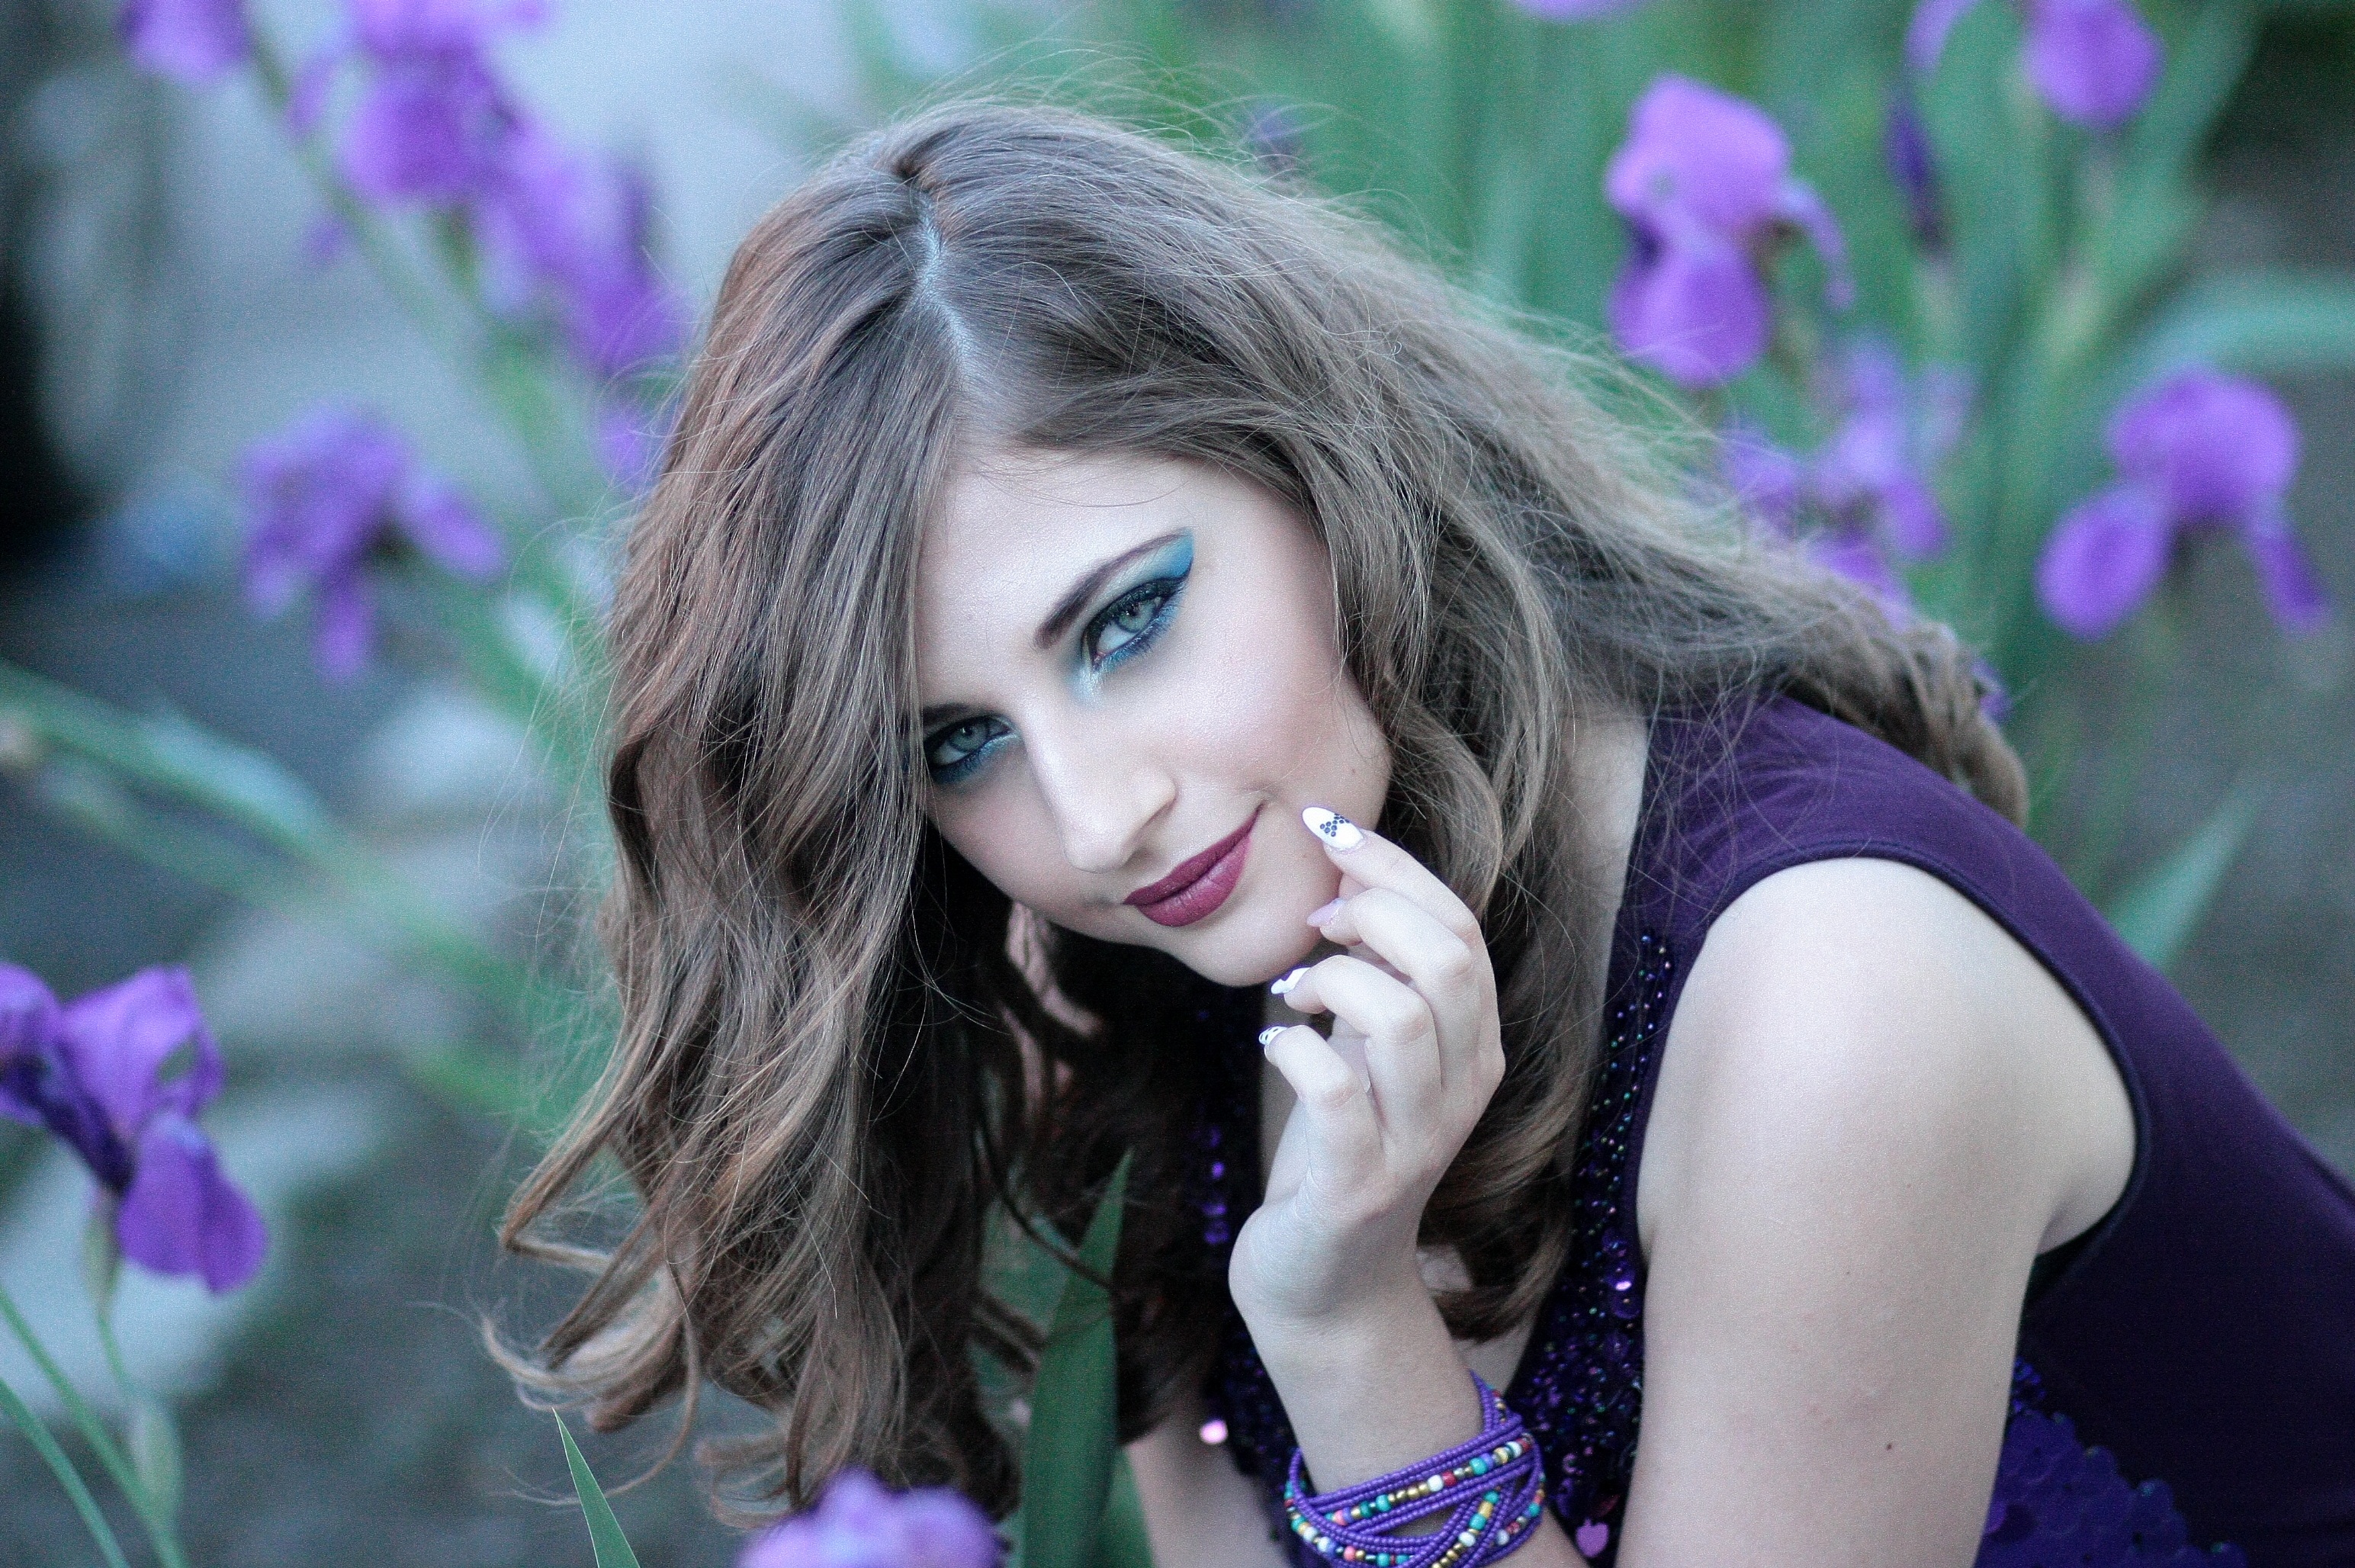
person, girl, hair, photography, flower, purple, portrait, model, color, fashion, blue, clothing, lady, hairstyle, long hair, flowers, face, eye, violet, skin, beauty, blond, organ, blue eyes, photo shoot, brown hair, portrait photography